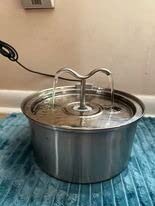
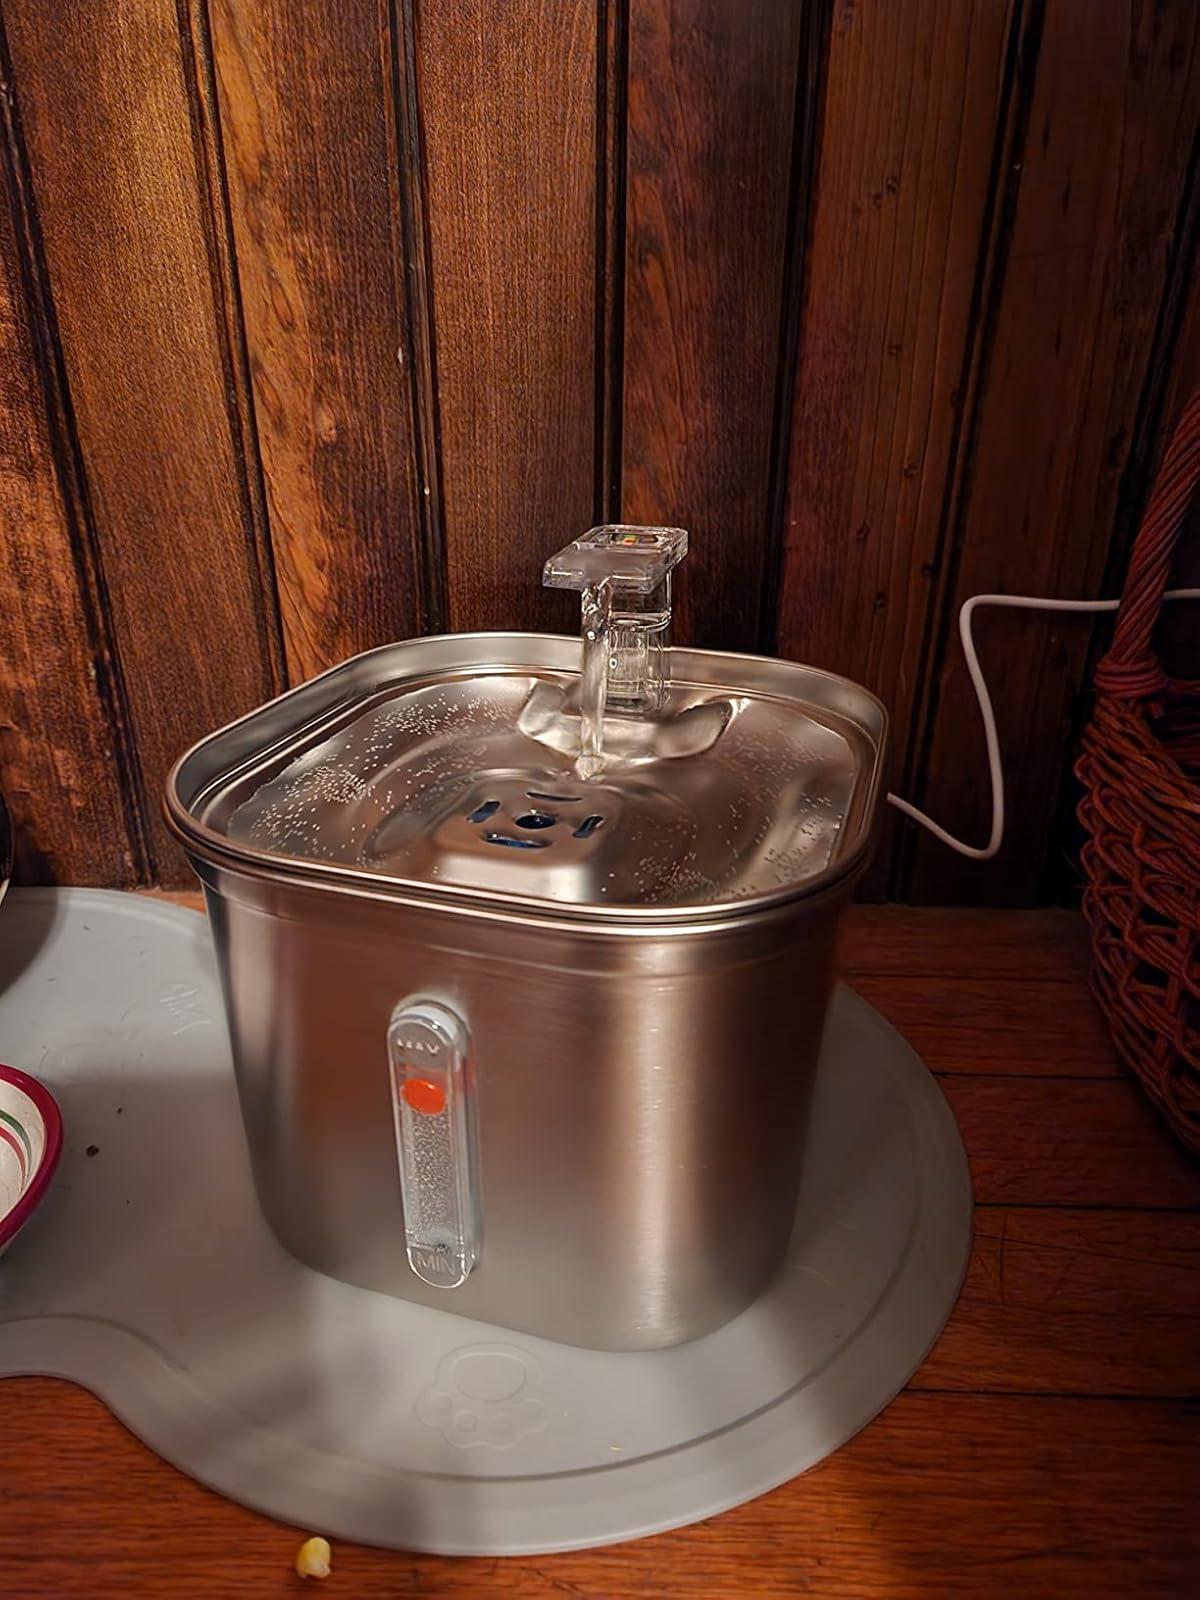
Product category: items_bowl
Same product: no